Doris Day

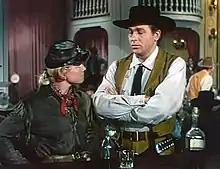
Day with Howard Keel in "Calamity Jane" (1953)

During the eight months when she was receiving singing lessons, Day secured her first professional jobs as a vocalist on the WLW radio program "Carlin's Carnival" and in a local restaurant, Charlie Yee's Shanghai Inn. During her radio performances, she first caught the attention of Barney Rapp, who was seeking a female vocalist and asked her to audition for the job. According to Rapp, he had auditioned about 200 other singers.